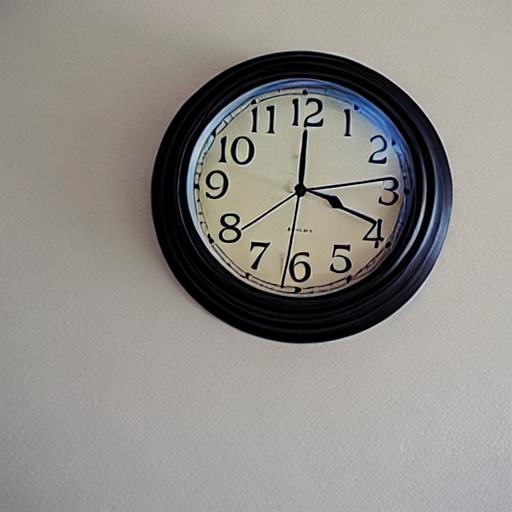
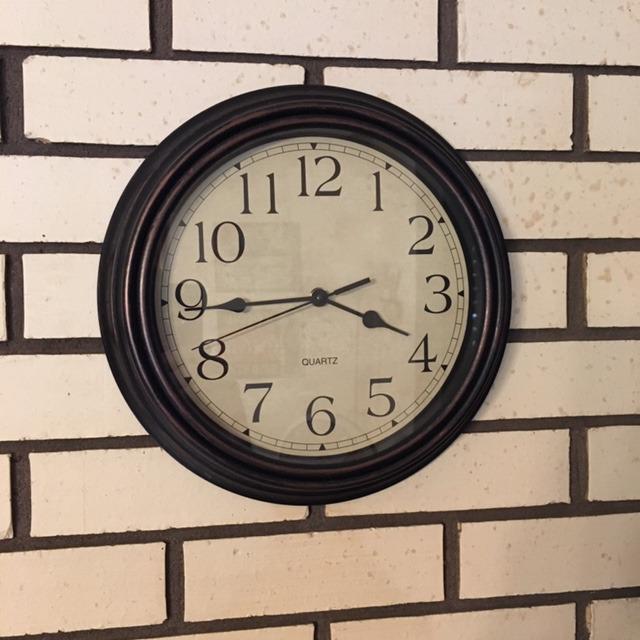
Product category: clock
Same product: no